Polymer

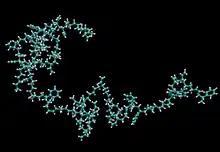
Structure of a styrene-butadiene chain, from a molecular simulation

Natural polymeric materials such as hemp, shellac, amber, wool, silk, and natural rubber have been used for centuries. A variety of other natural polymers exist, such as cellulose, which is the main constituent of wood and paper.